Answer in natural language. Considering the relative positions, is abstract painting in a black frame (marked A) to the left or right of blue recycling bin with symbol (marked C)? Choose between the following options: right or left
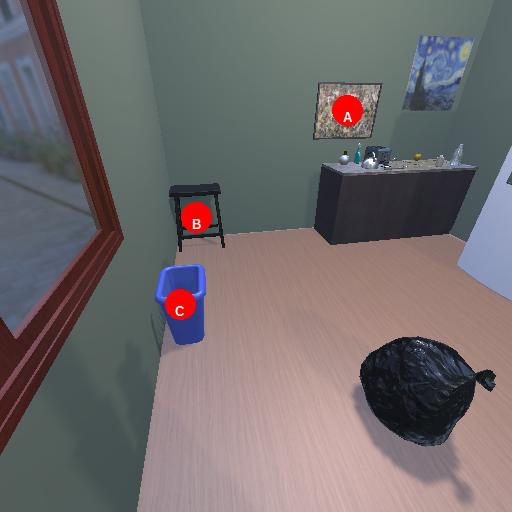
<answer>right</answer>